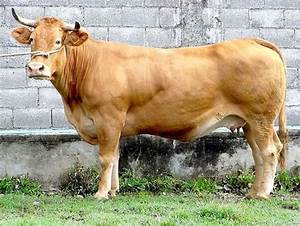
Label: cow